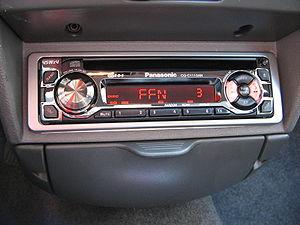
L'autoradio est un composant du système de reproduction sonore installé dans un véhicule, le plus souvent de type automobile. Il permet à ses occupants d'écouter de la musique ou des émissions radiophoniques.